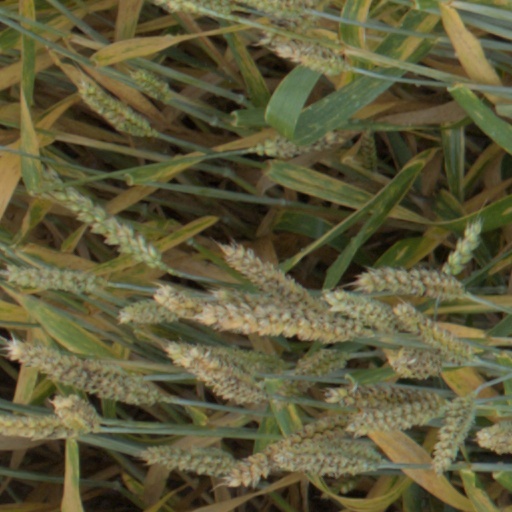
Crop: wheat